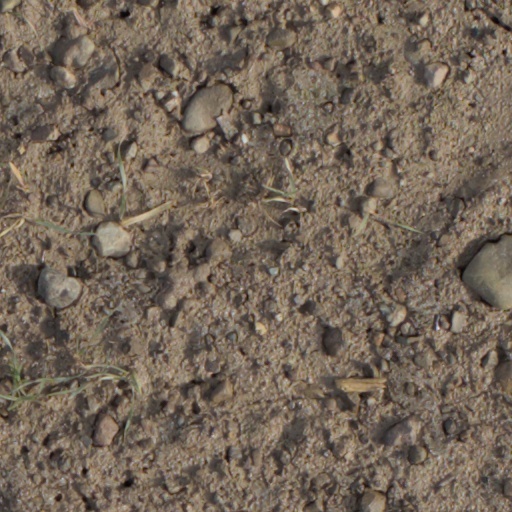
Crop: wheat